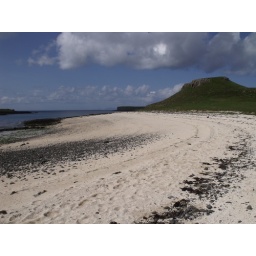
corral beach near Dunvegan castle